Yajnavalkya Ashram

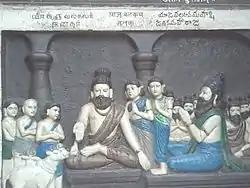
Yajnavalkya teaches Brahma Vidya to King Janaka

Yajnavalkya Ashram (Sanskrit : याज्ञवल्क्य आश्रम) was a gurukul of the Indian philosopher Yajnavalkya. It is believed that Yajnavalkya got his enlightenment here. It is the place where he wrote many texts of Ancient Indian philosophy. He wrote Shatapatha Brahman, Yajnavalkya Smriti, Brihadaranyaka Upanishad, Yoga Yajnavalkya and many more. Yajnavalkya Ashram is situated at Jagban village of Madhubani district in Mithila region of Bihar.